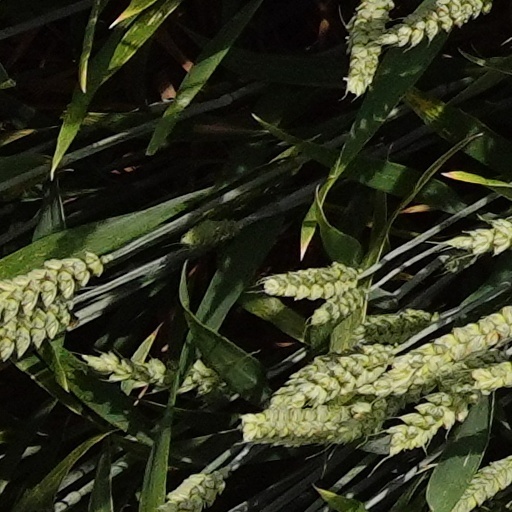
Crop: wheat